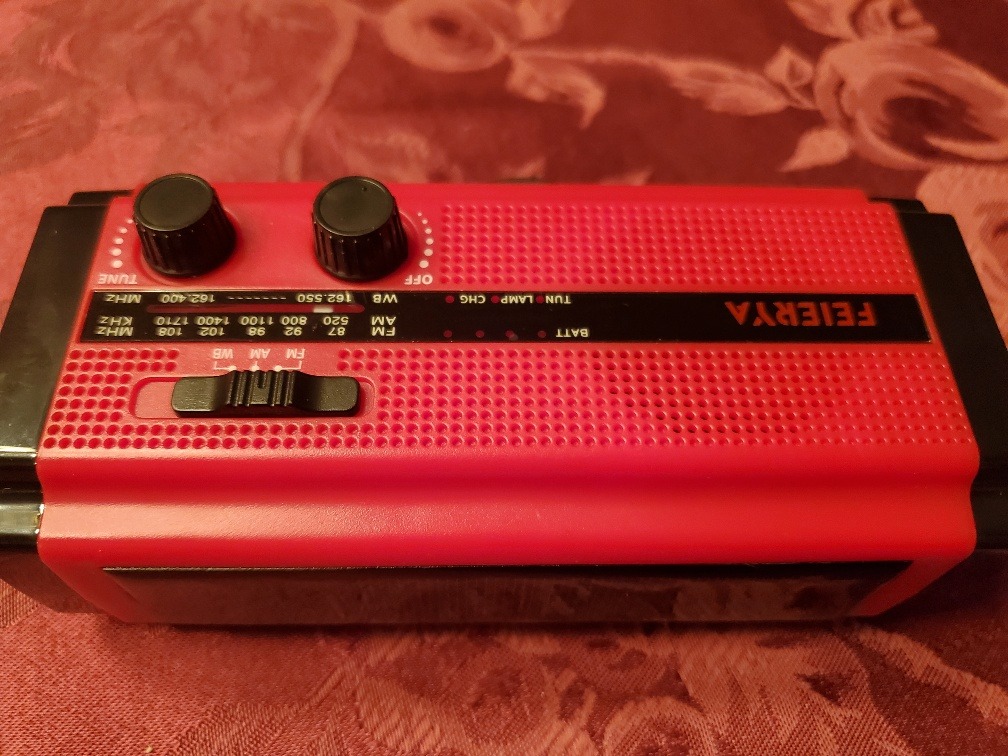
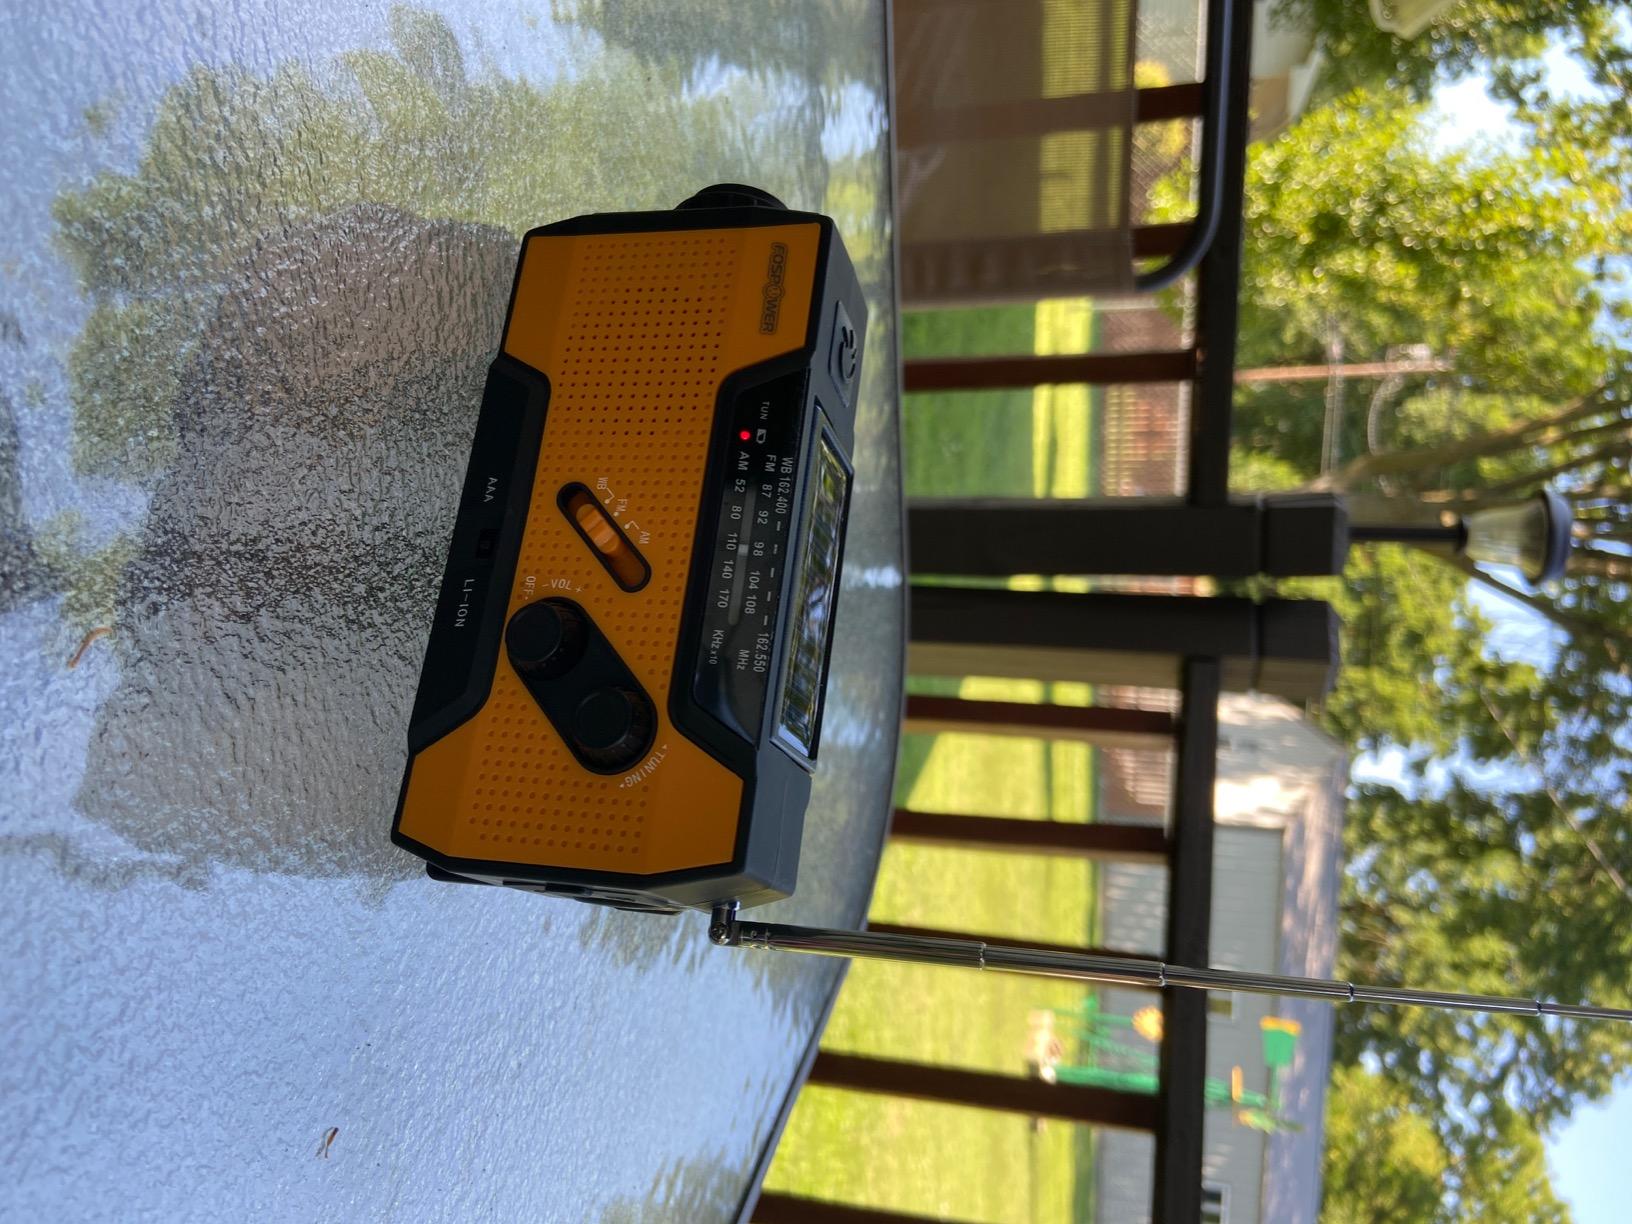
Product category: radio
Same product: no